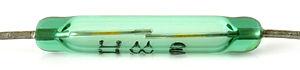
Un interrupteur est un organe, physique ou virtuel, permettant d'interrompre ou d'autoriser le passage d'un flux.
Un interrupteur reed ou interrupteur à lames souples - dénommé ILS - est un interrupteur magnétique dont les deux contacts sont en alliage fer-nickel, souvent protégés par une couche d'or et de zinc, et sont magnétisés placés dans une bulle de verre contenant du diazote en général.